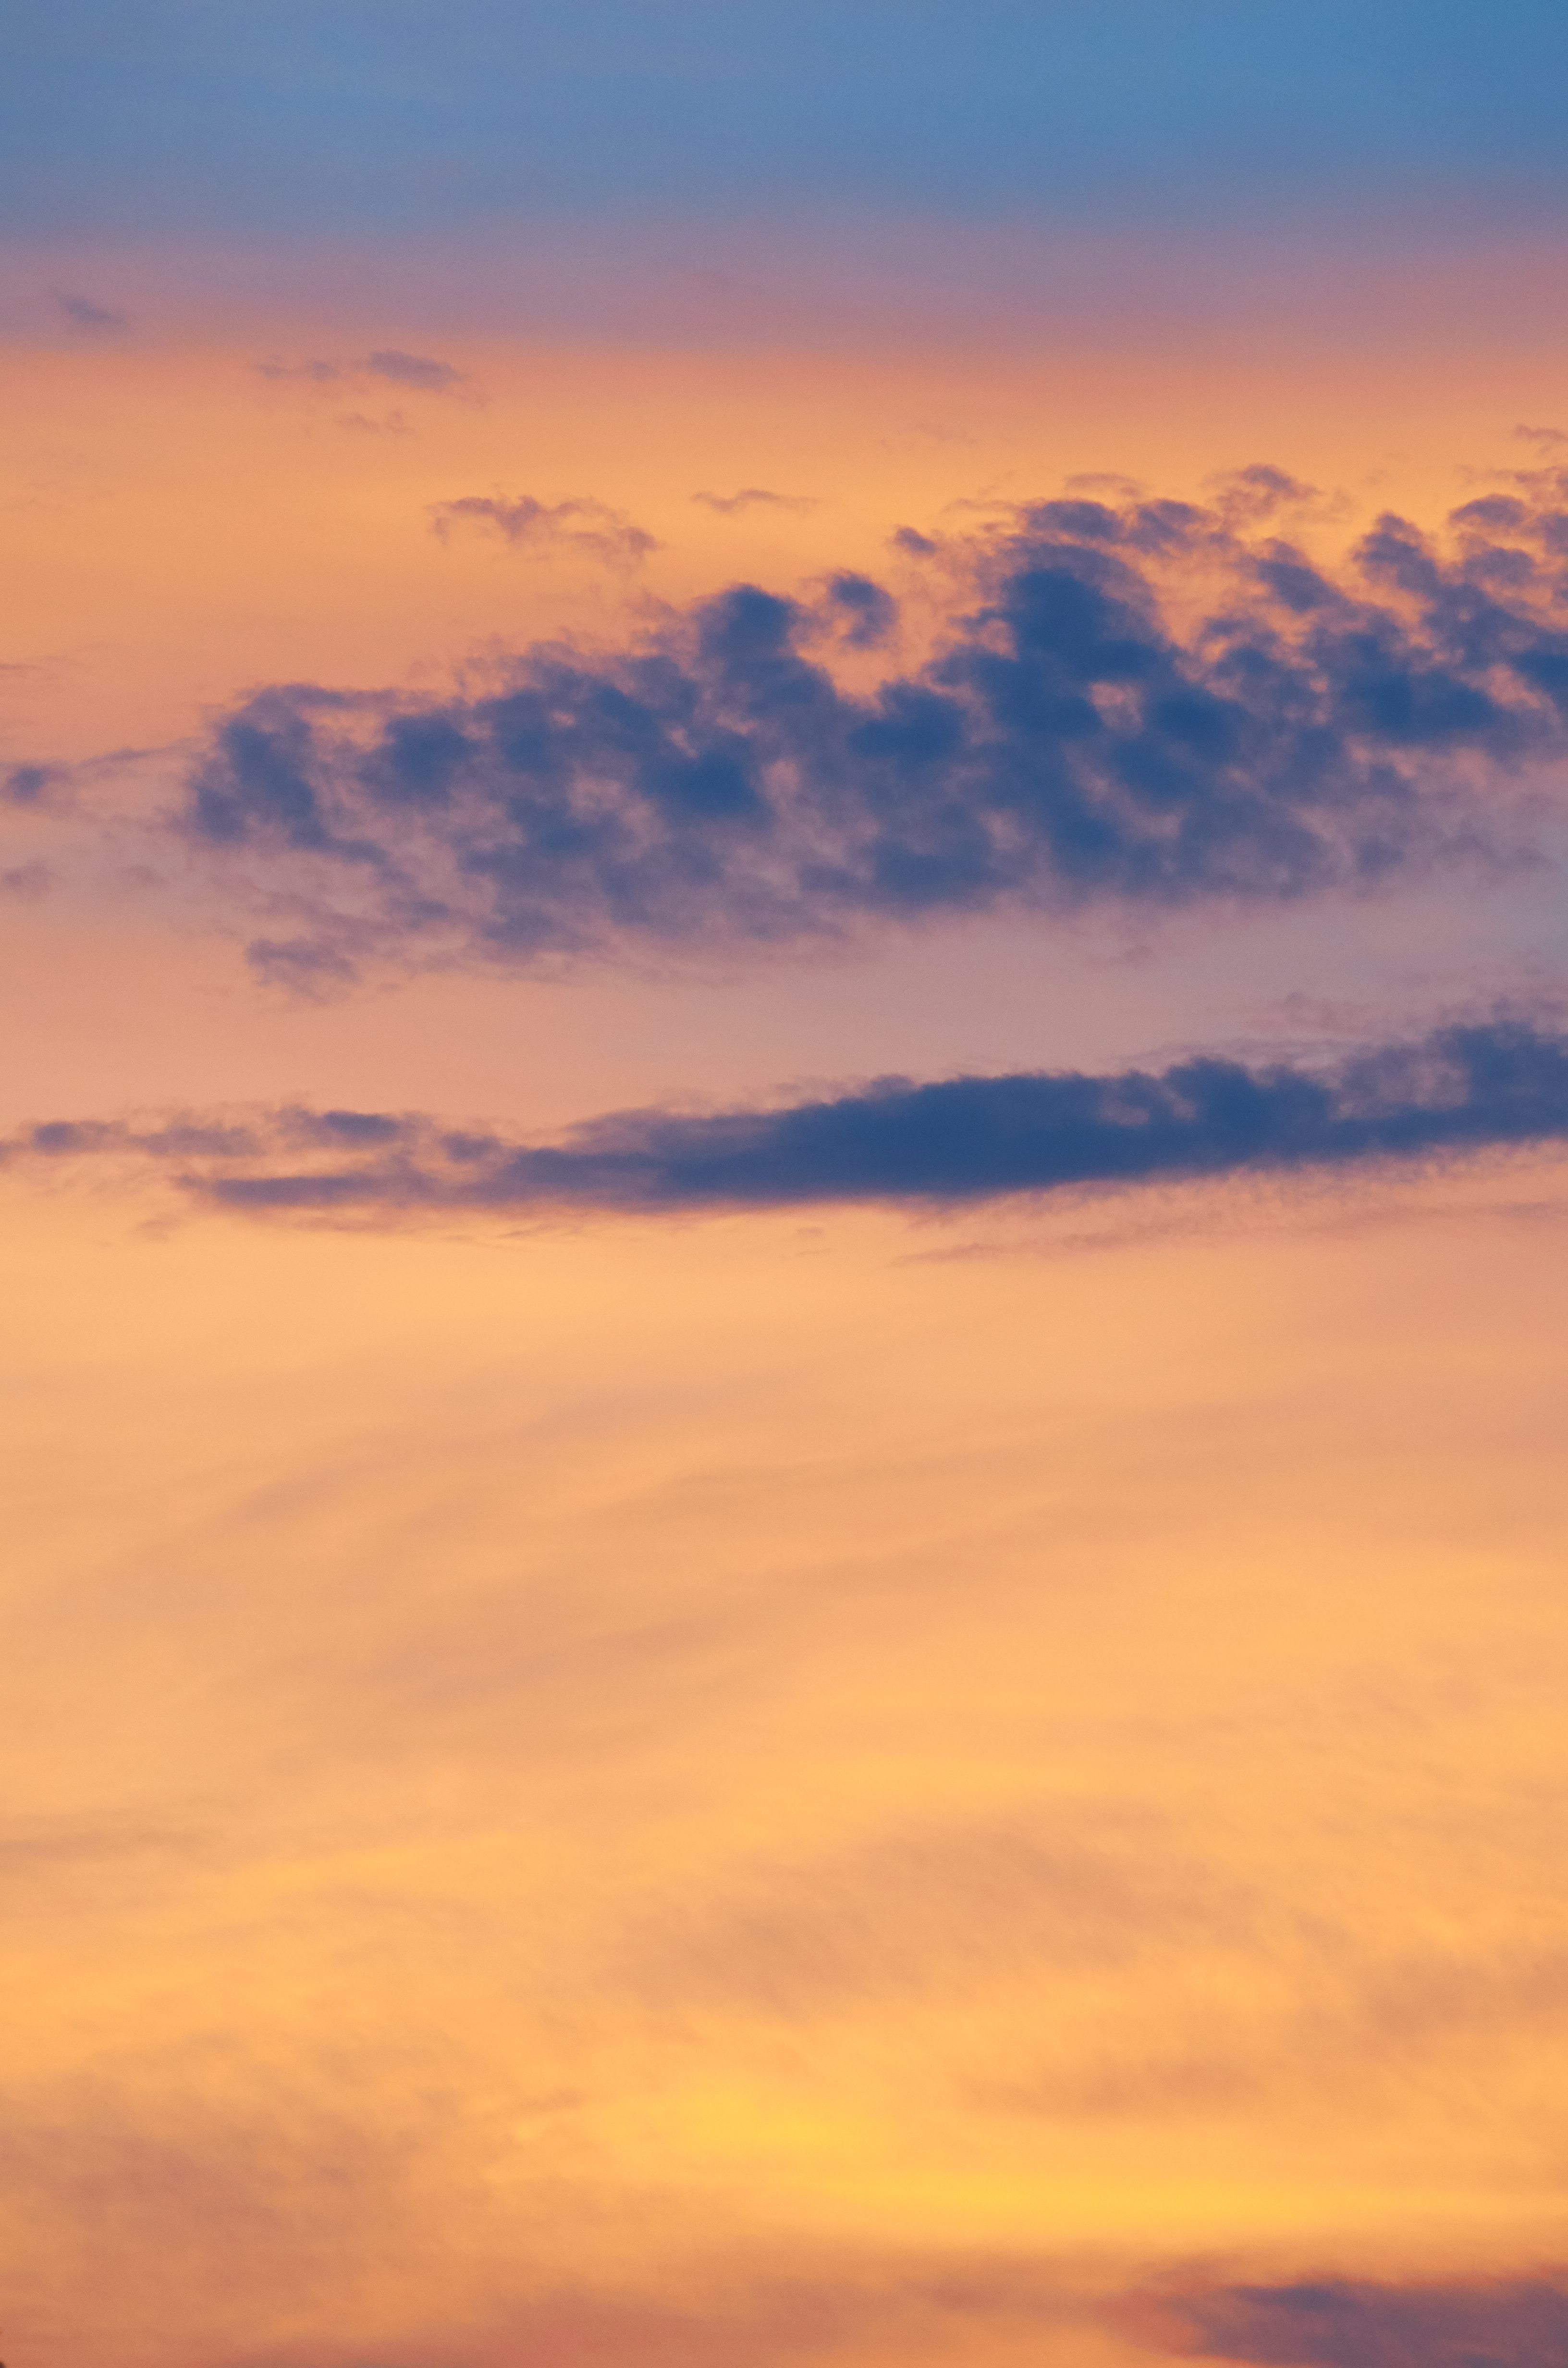
sky, cloud, afterglow, horizon, daytime, atmosphere, sunset, atmospheric phenomenon, evening, sunrise, dusk, morning, calm, dawn, red sky at morning, sea, cumulus, sunlight, ocean, meteorological phenomenon, landscape, sun